Andrea Braides

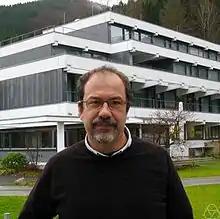
Braides at Oberwolfach, 2011

Andrea Braides (born 12 April 1961) is an Italian mathematician, specializing in the calculus of variations. He is a professor at the University of Rome Tor Vergata and at the International School for Advanced Studies (SISSA) in Triest.